Florian Stępniak

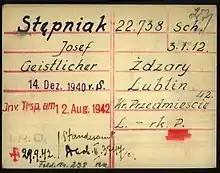
Registration card of Florian Stępniak as a prisoner at Dachau.

On 25 January 1940, Stępniak was arrested by the Gestapo and imprisoned at Lublin Castle. He was transferred to Sachsenhausen on 18 June 1940 and Dachau on 14 December 1940, receiving the prison number 22738 at the latter. After an illness in summer 1942, Stępniak was moved to the "invalid block"; he was executed with poison gas on 12 August 1942 and his body was likely cremated. He was beatified as part of the 108 Martyrs of World War II on 13 June 1999 at Warsaw by Pope John Paul II.